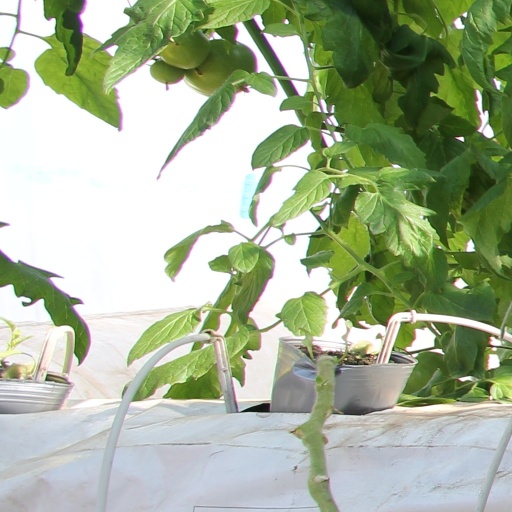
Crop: tomato